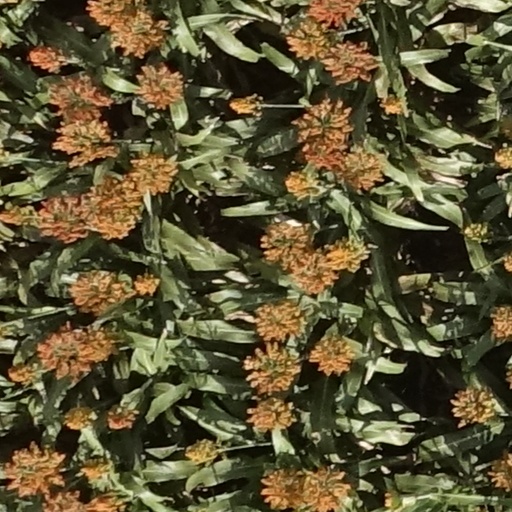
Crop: sorghum